Christopher Daniels

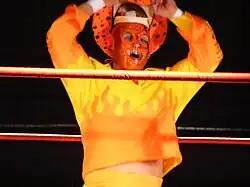
Daniels while playing the Curry Man character

One month after Daniels was fired, Covell returned to TNA as the colourful, masked Curry Man, who soon became allied with Shark Boy. Unlike the brooding serious nature of his "Fallen Angel" persona, Curry Man was a dancing, cartoonish comedy act. He and Shark Boy feuded with Team 3D, and won a "Fish Market Street Fight" against them at Destination X. On the March 13, 2008 "Impact!", Curry Man beat Petey Williams to qualify for the Xscape match for the X Division Title at Lockdown, along with Jay Lethal, Sonjay Dutt, Shark Boy, Consequences Creed, and Johnny Devine. He eliminated Creed from the match after hitting his Spice Rack finisher, and was eliminated by Devine after the Devine Intervention.